Midwestern United States

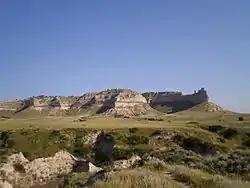
Scotts Bluff National Monument in western Nebraska

As the Midwest opened up to settlement via waterways and rail in the mid-1800s, Germans began to settle there in large numbers. The largest flow of German immigration to America occurred between 1820 and World War I, during which time nearly six million Germans immigrated to the United States. From 1840 to 1880, they were the largest group of immigrants.